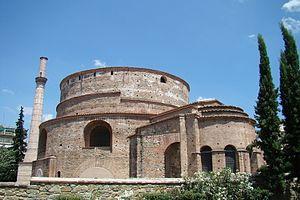
Grèce: Eglise Saint Georges à Salonique.